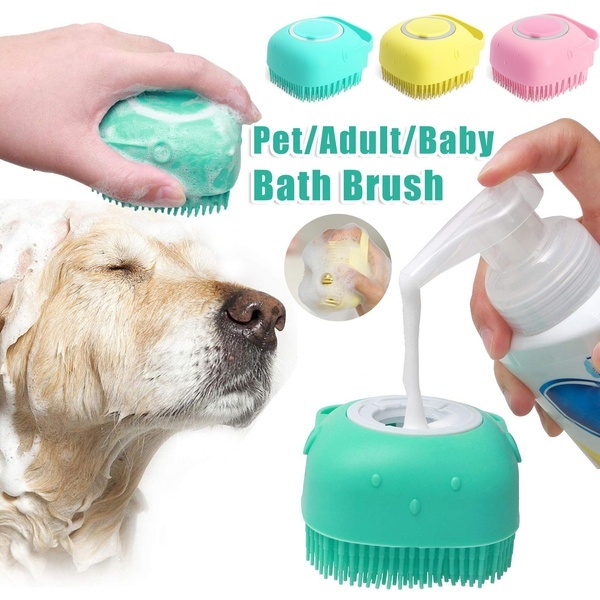
Silicone Dog Bath Massage Gloves
Overview: 1. It leaves pet skin clean and helps restore sheen and luster to the coat. Our handheld grooming tool won’t pull on hair making it a perfect brush for pets with sensitive skin. 2. Turn grooming into a soothing massage for your pet that feels good, gets them clean and helps keep their skin and coat healthy. 3. At the top of the bottom, you can open the small ring and pour shampoo and water. 4. Dilute your pet's shampoo in advance, then hold it and distribute the blisters to the pet's fur during the bath. Specification: Product category: bath brush/massage brush Applicable object: Adult Name: Silicone Bath Brush Size: 7.9*8.5*5.5cm, weighs about 85g Packaging: single opp+carton packaging Packing Content: Silicone brush*1 Product Image:
Brand: funnytools.shop
Category: Animals & Pet Supplies > Pet Supplies > Pet Grooming Supplies > Pet Combs & Brushes > Gloves